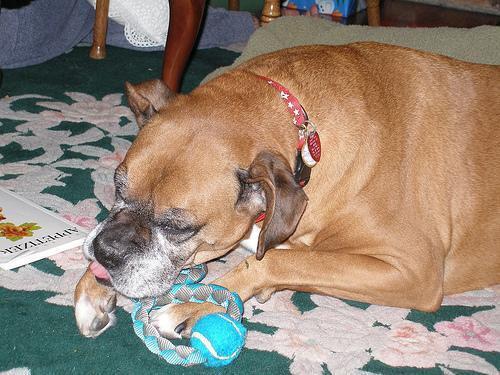
boxer